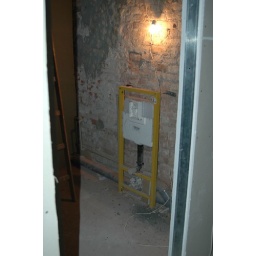
Main bathroom sees the new built in toilet reservoir fitted.... April 2005